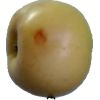
Label: Apple 6